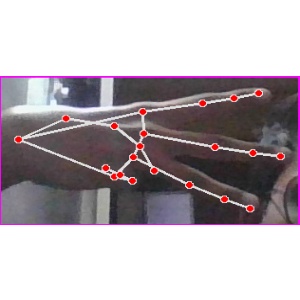
अक्षर: भ